Mercury Theatre

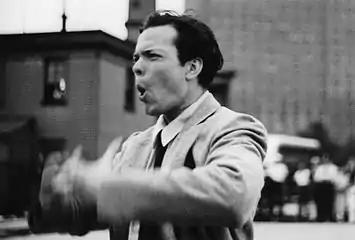
Welles directing filmed sequences that were not used in the scaled-back production of "Too Much Johnson" (1938)

The fourth Mercury Theatre play was planned to be a staging of "Too Much Johnson", an 1894 comedy by William Gillette. The production is now remembered for Welles's filmed sequences, one of his earliest films. There were to be three sequences: a 20-minute introduction, and 10-minute sequences transitioning into the second and third acts.